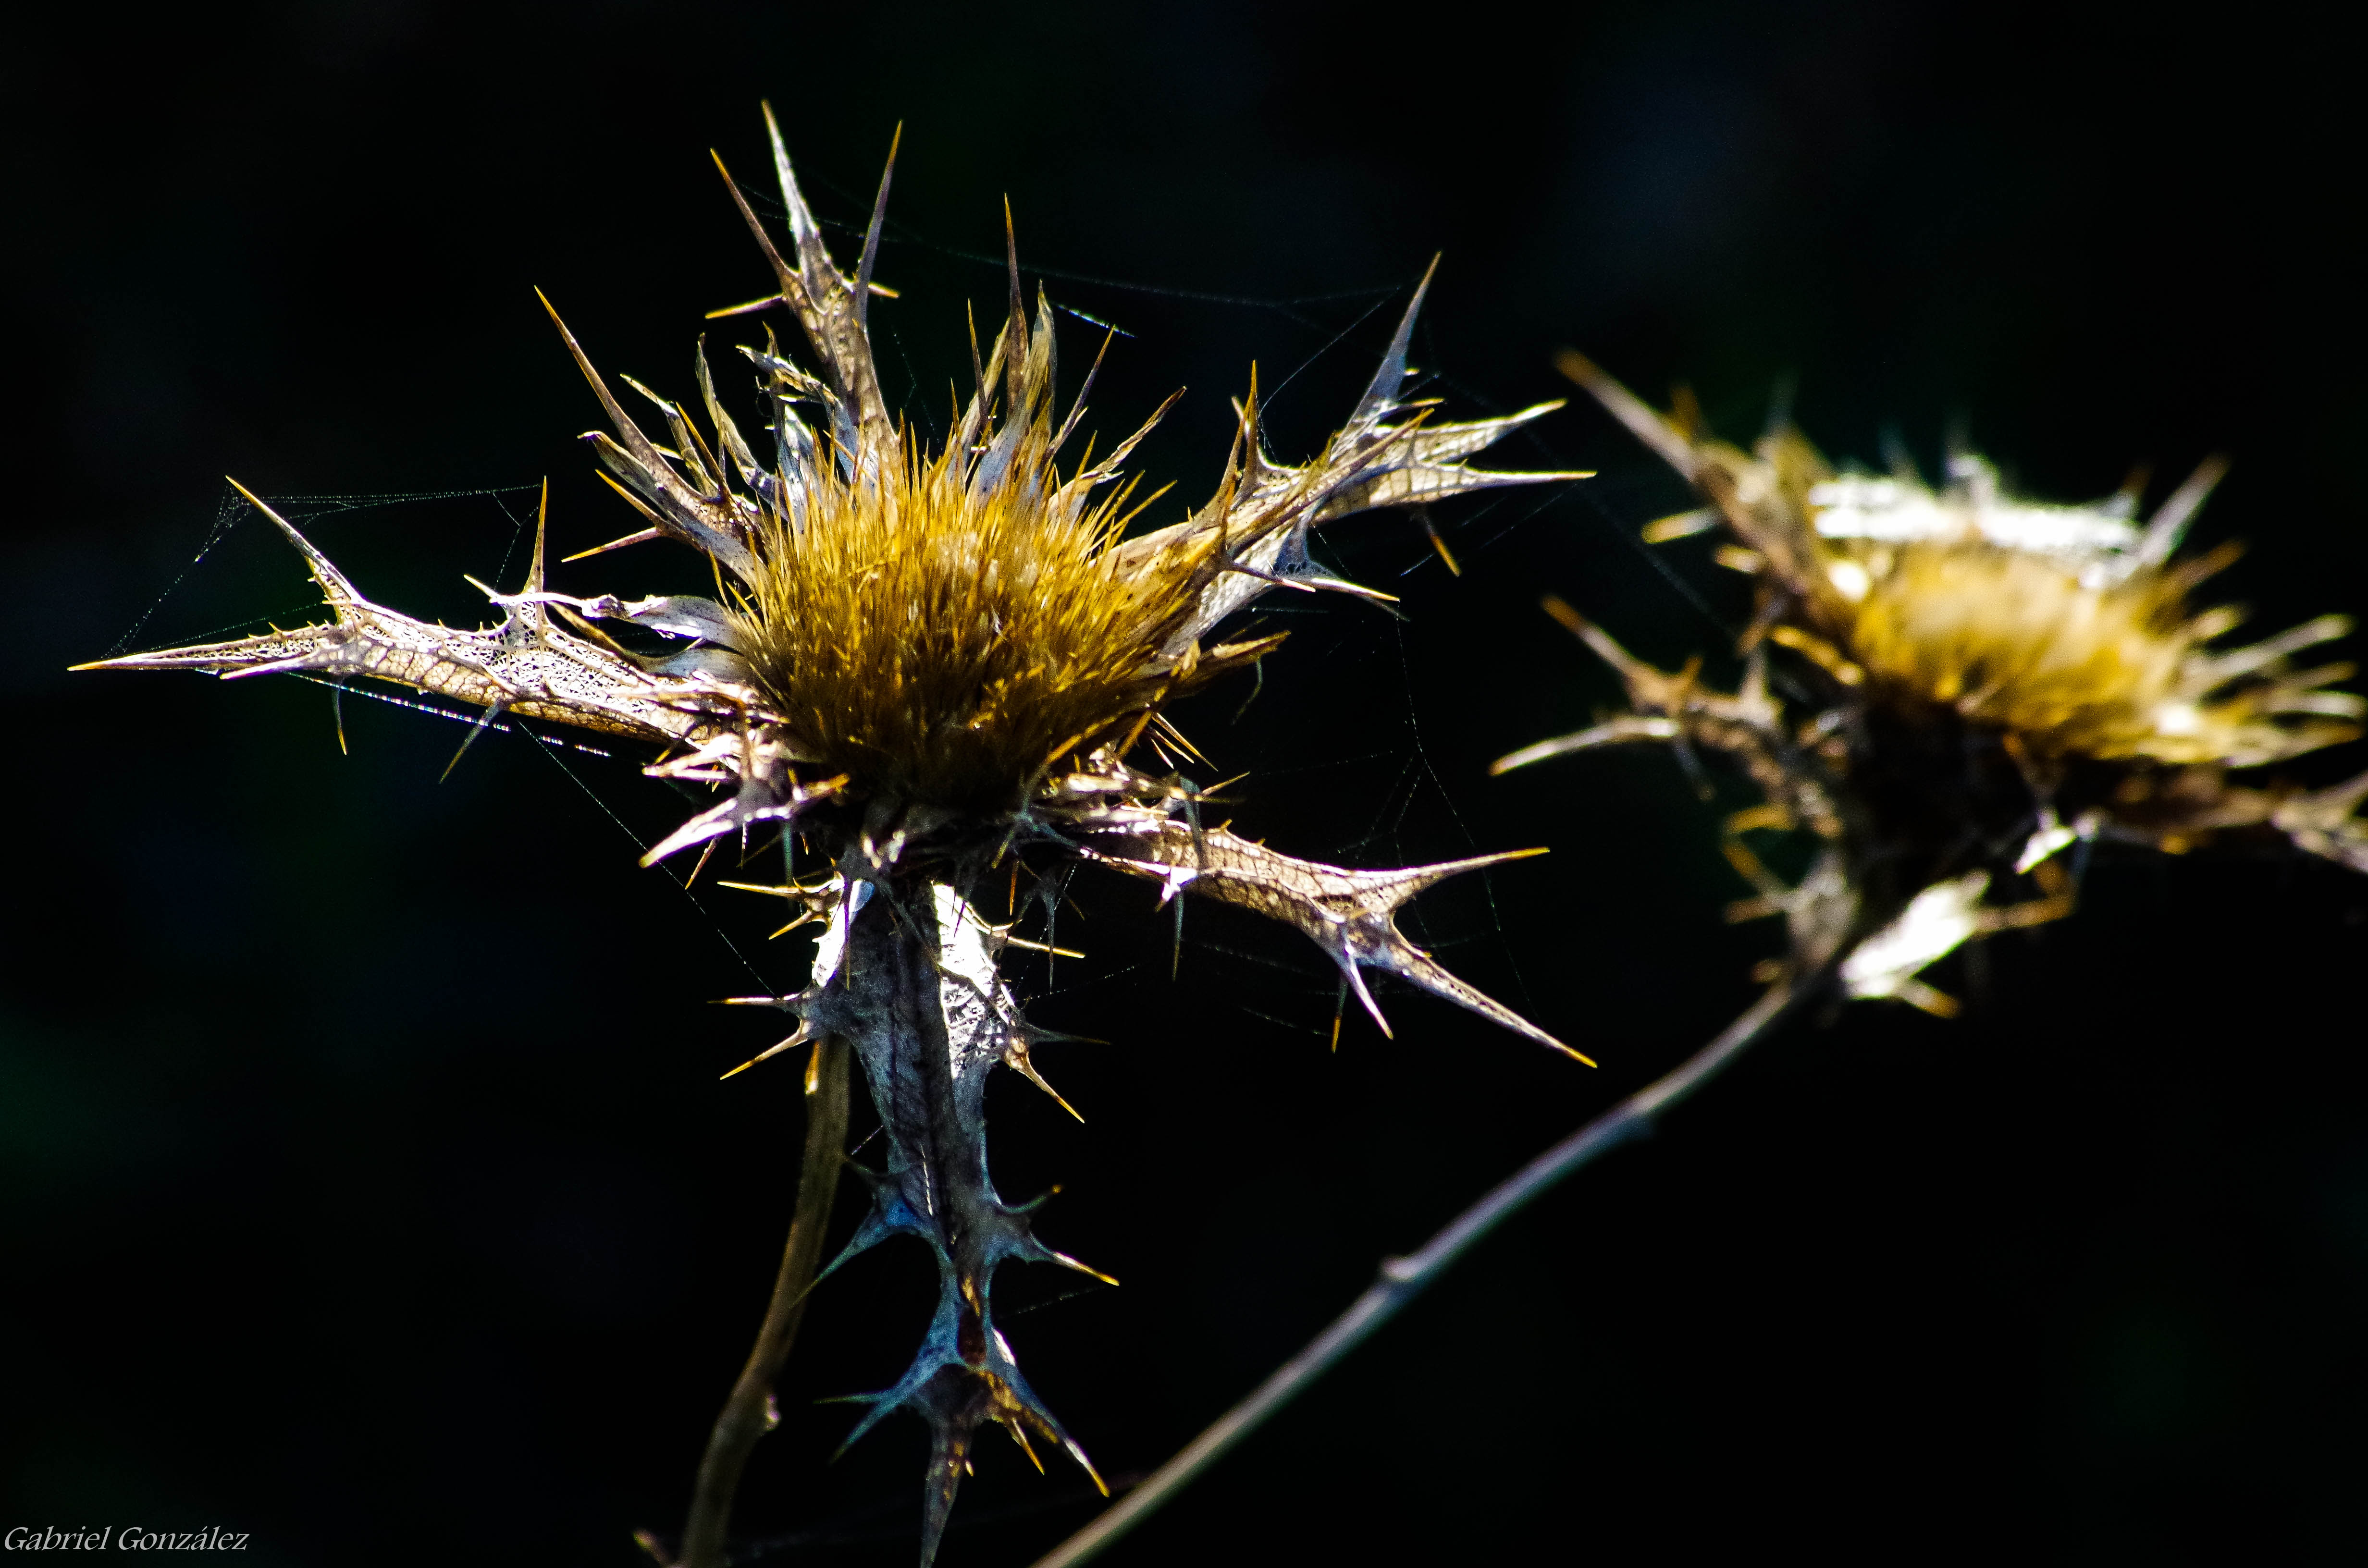
nature, branch, plant, photography, sunlight, leaf, flower, macro, autumn, botany, yellow, flora, wildflower, flowers, close up, thistle, naturaleza, flores, galicia, espana, ggl1, gaby1, xovesphoto, gphoto, vigo, vigogaliciaespaa, pentaxk30, pentax80320, macro photography, flowering plant, daisy family, plant stem, land plant, thorns spines and prickles